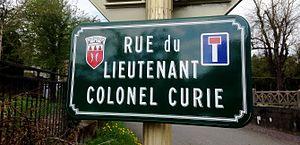
Cette rue est une perpendiculaire à la route de Dampierre-les-Bois.
Frédéric Curie fut un pompier membre de la Résistance intérieure française durant la Seconde Guerre mondiale.